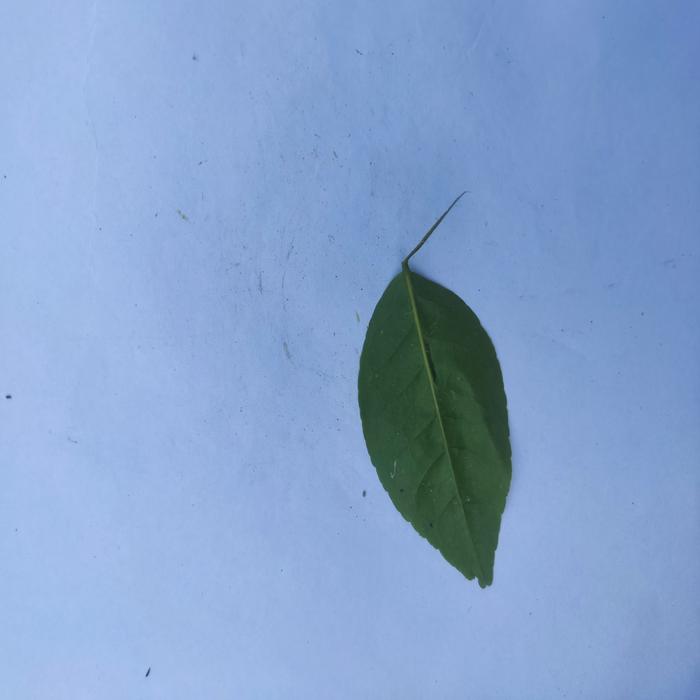
Crop: Aegle Marmelos
Leaf condition: Healthy_Leaf